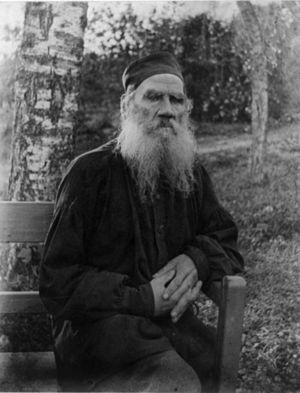
Léon Tolstoï assis.
Les Thibault est une vaste suite romanesque de Roger Martin du Gard, composée de huit tomes d'inégale longueur dont la publication s'est étalée de 1922 à 1940. C’est tout particulièrement pour cette œuvre, et bien qu'il lui restât encore à en écrire l'Épilogue, que Roger Martin du Gard reçut, dès novembre 1937, le prix Nobel de littérature.